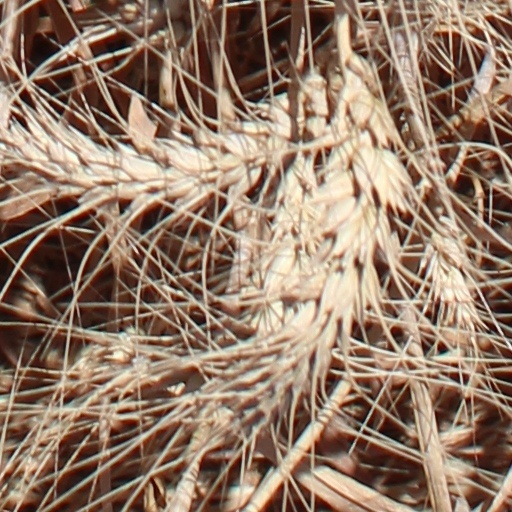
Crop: wheat